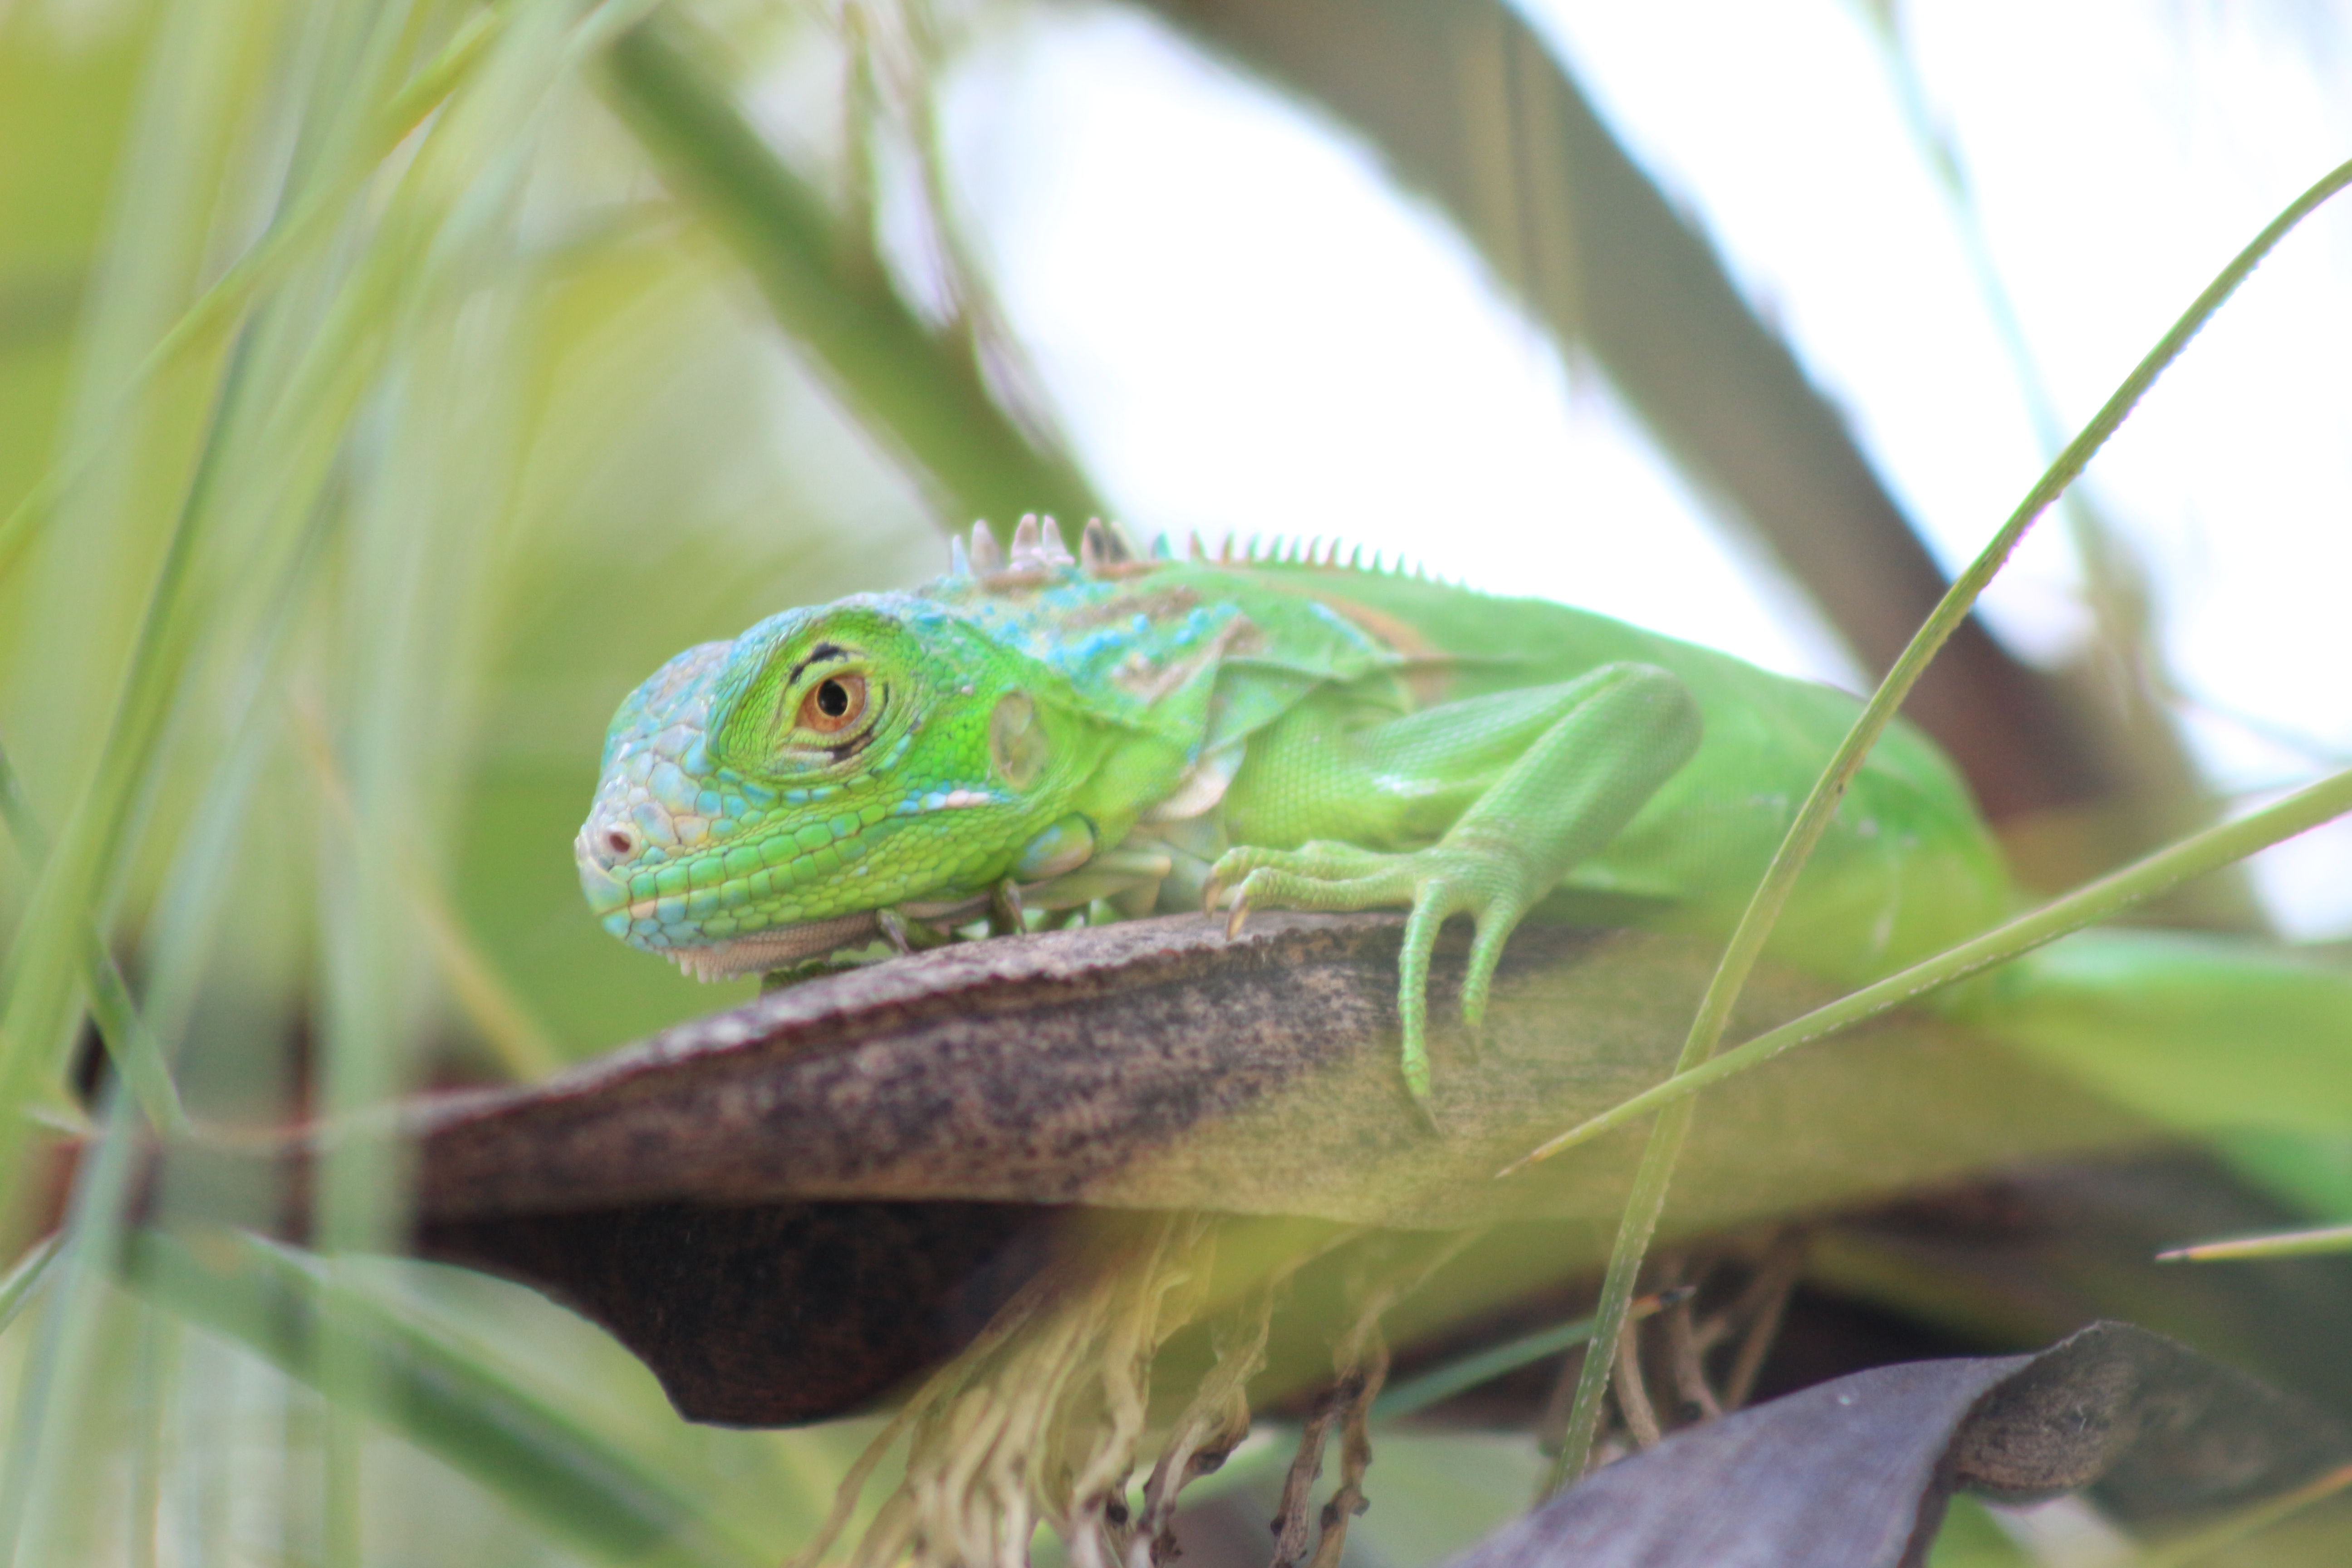
animals, reptile, iguana, iguania, lizard, scaled reptile, chameleon, fauna, lacertidae, dactyloidae, lacerta, american chameleon, terrestrial animal, african chameleon, organism, green lizard